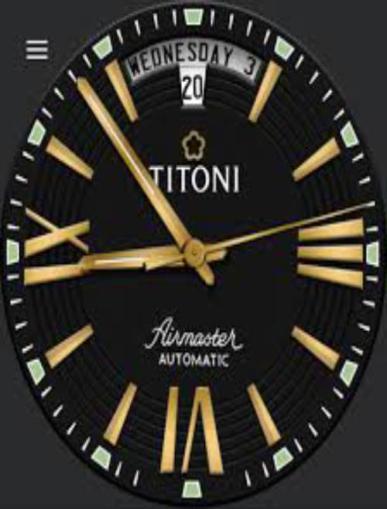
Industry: Clothes